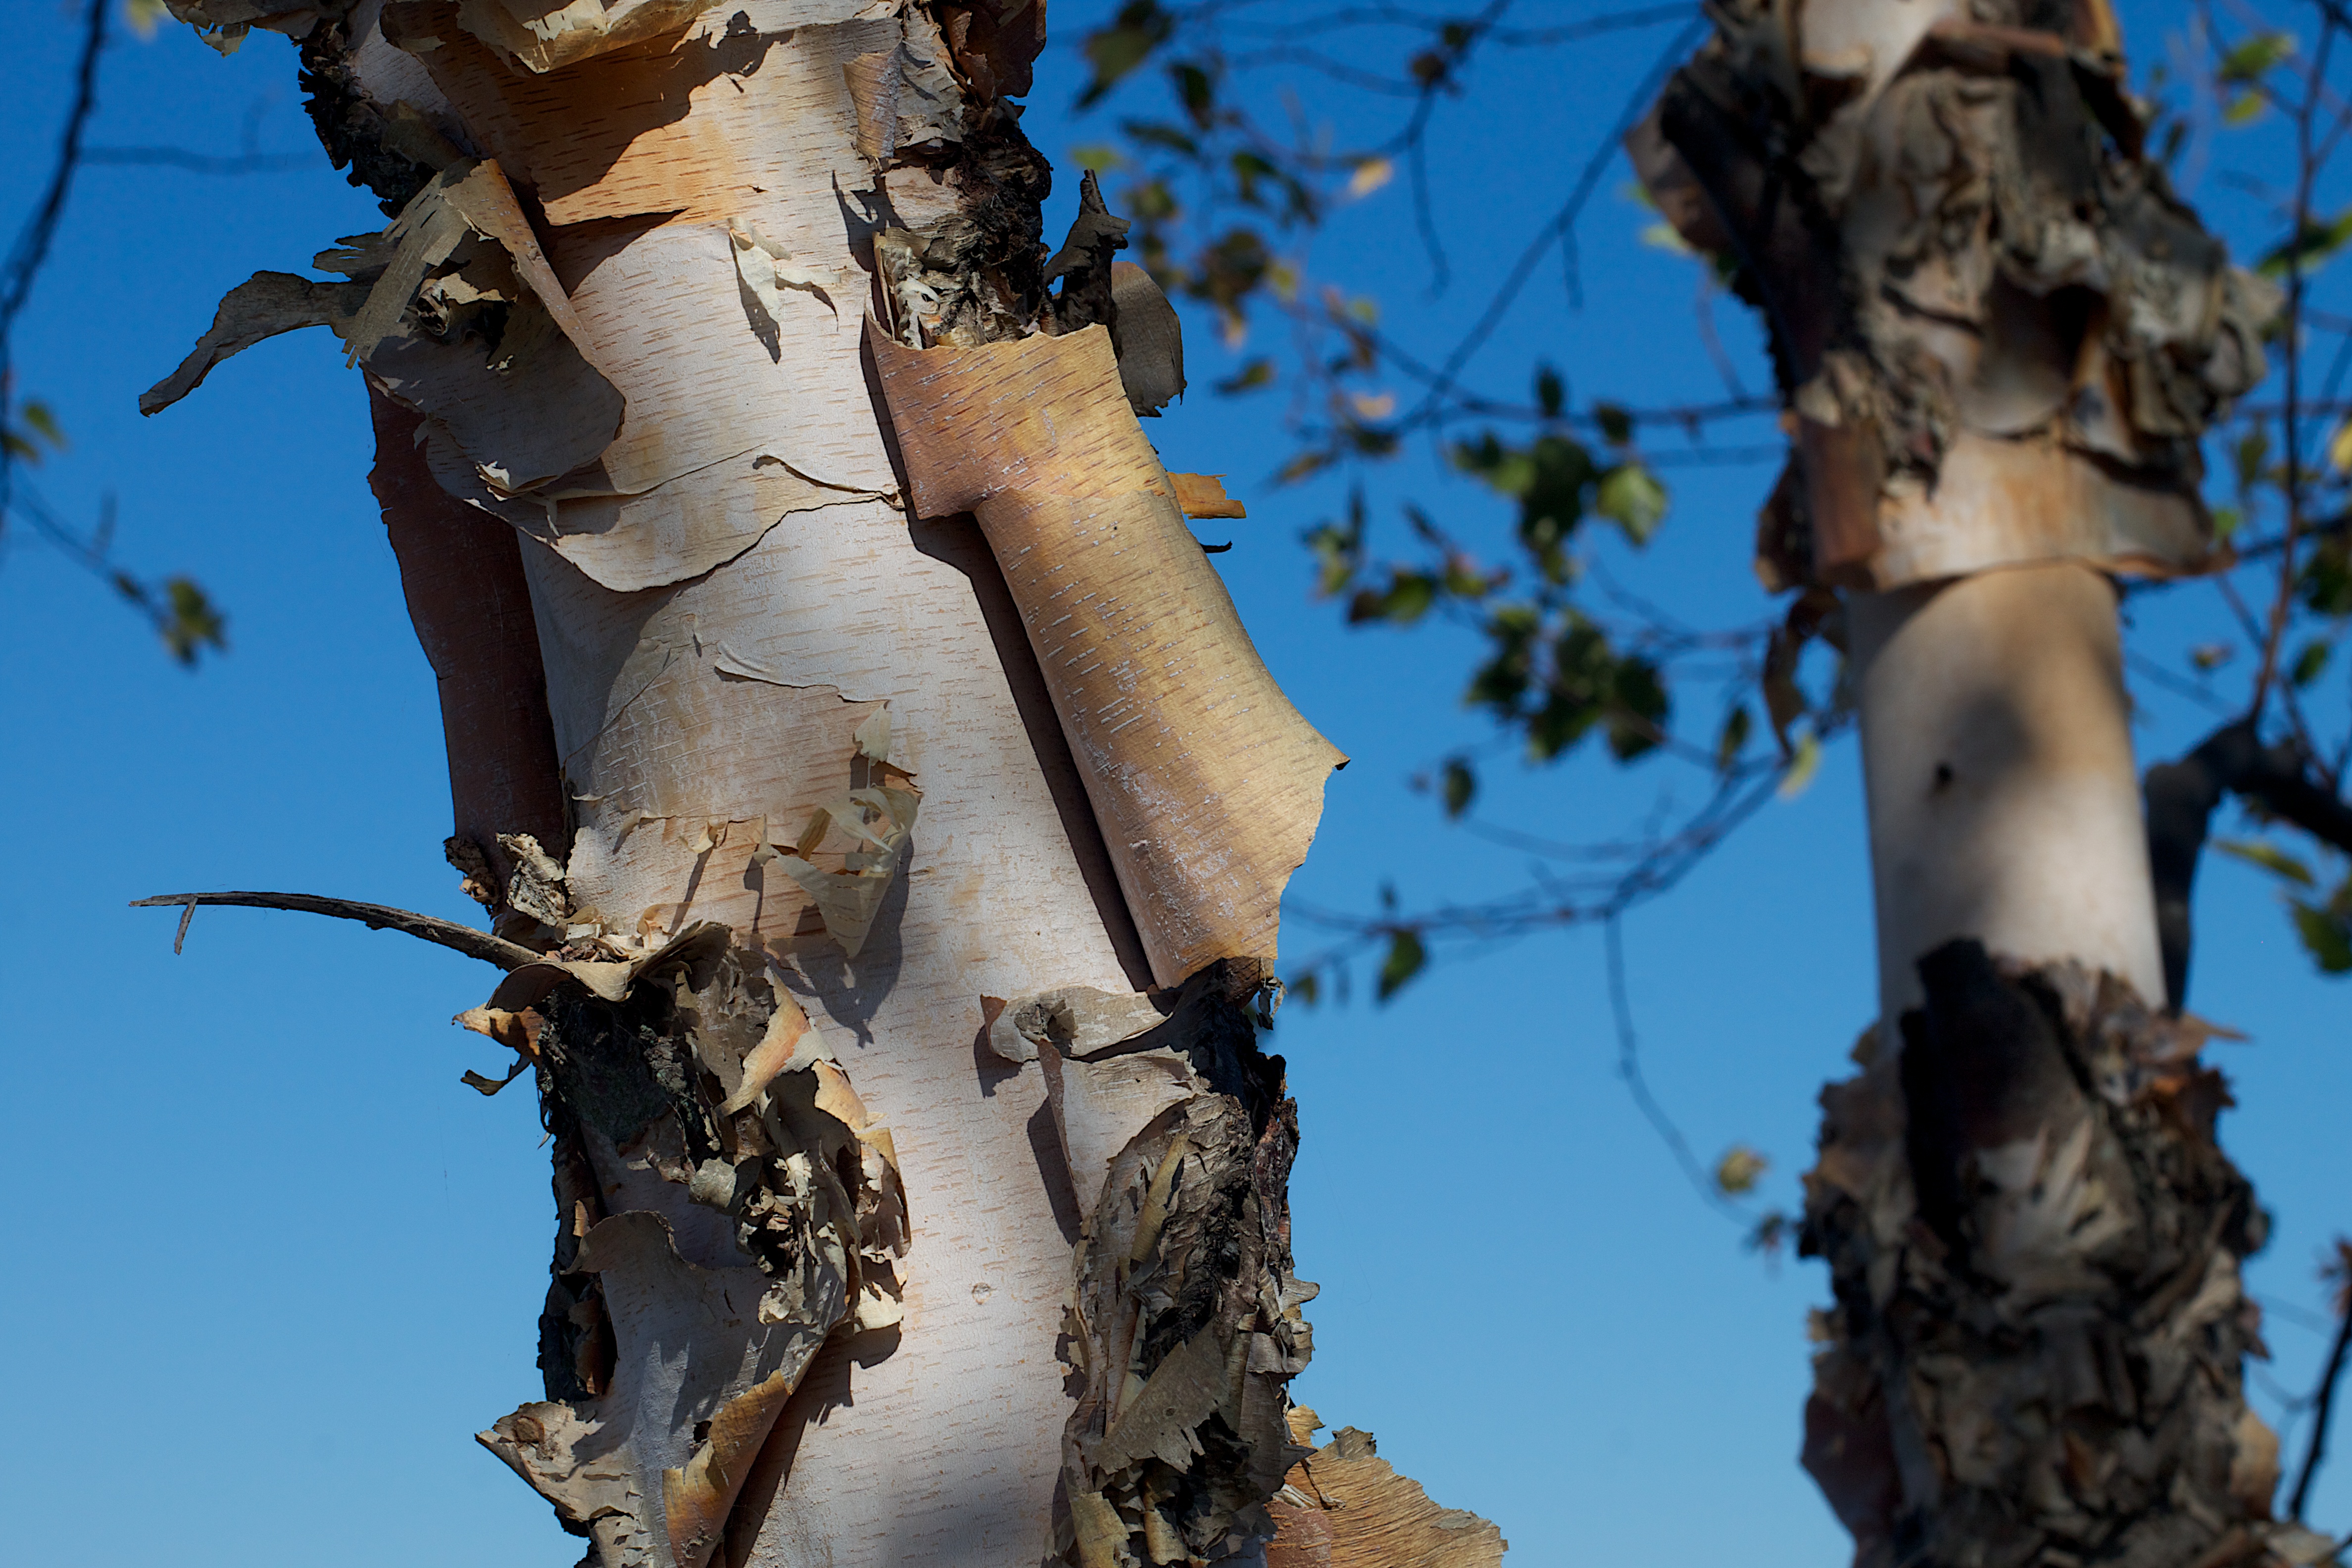
tree, branch, winter, plant, wood, leaf, flower, trunk, spring, birch, autumn, season, odyssey, flowering plant, woody plant, land plant